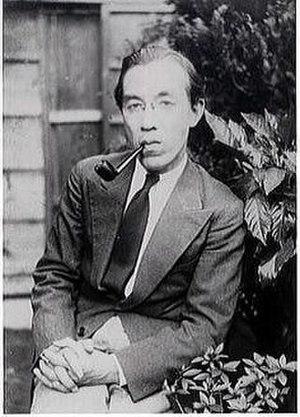
Junzaburō Nishiwaki est un critique littéraire et poète japonais de l'ère Shōwa, tourné vers le modernisme, le dadaïsme et le surréalisme. Il est également un peintre reputé d'aquarelles.